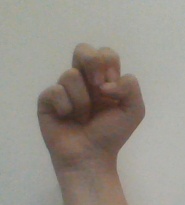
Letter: gaaf